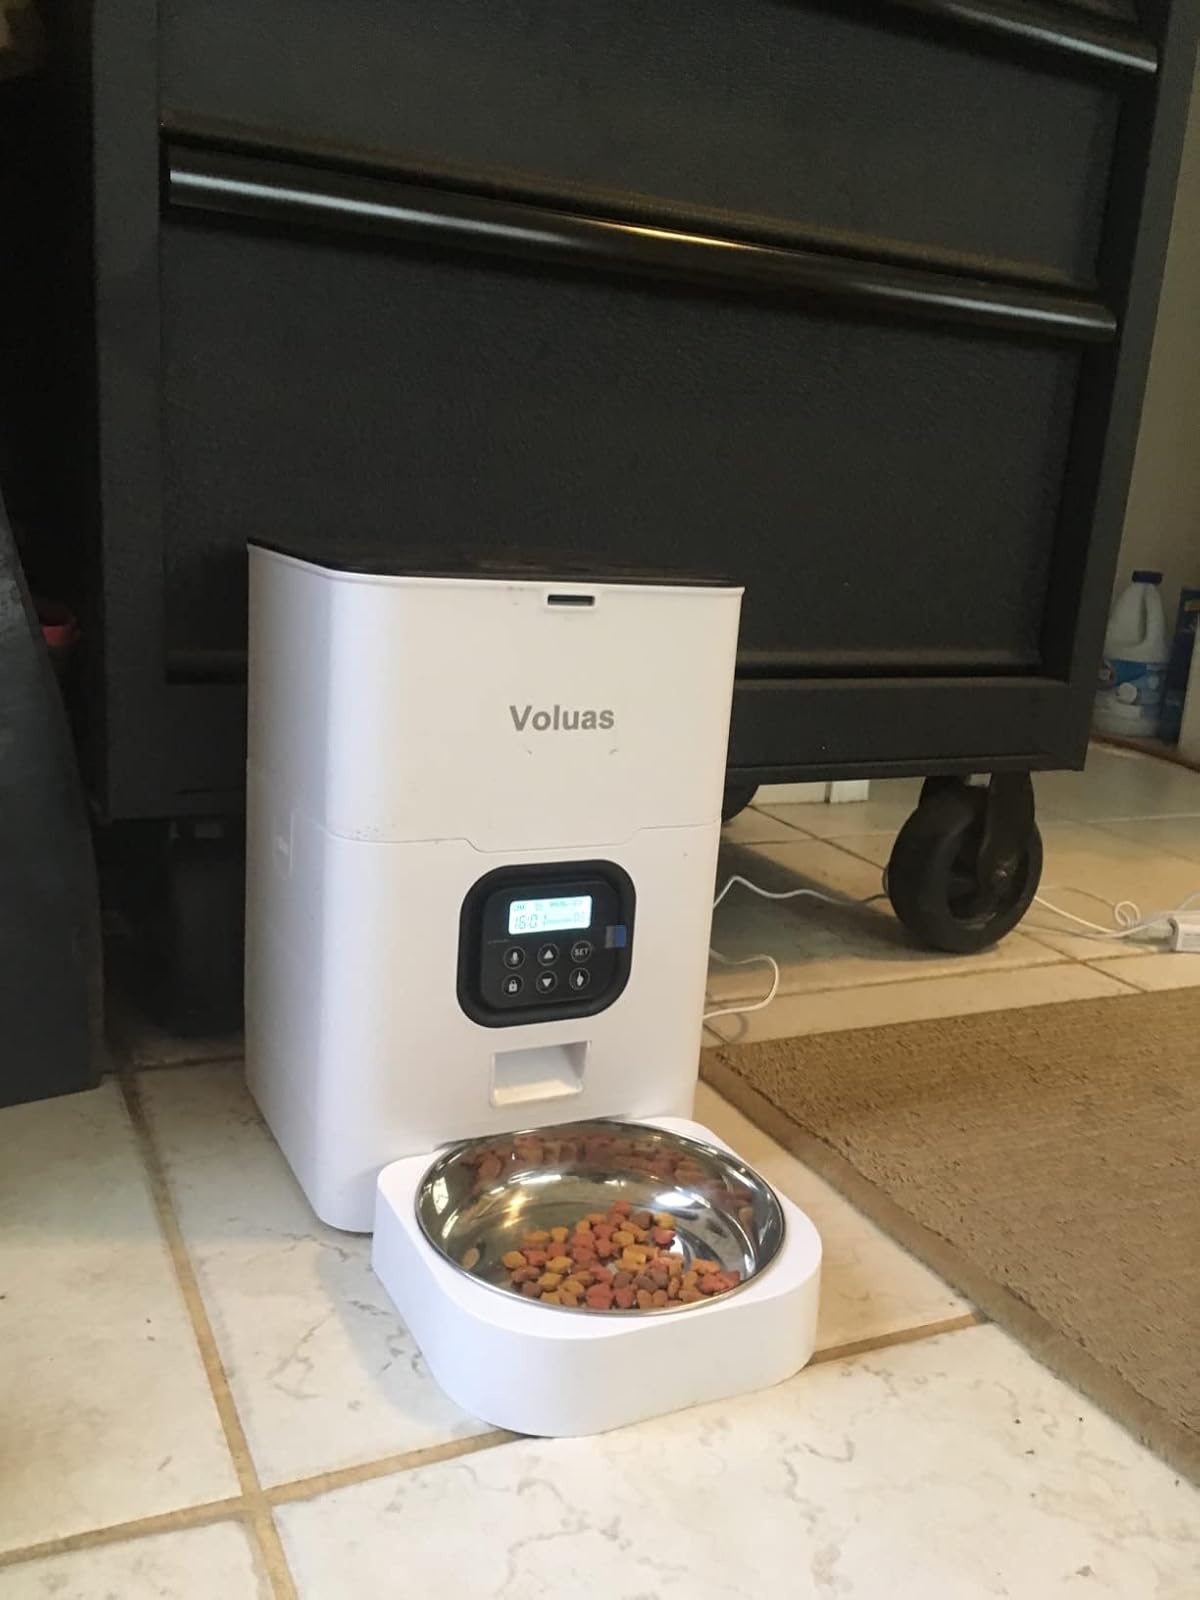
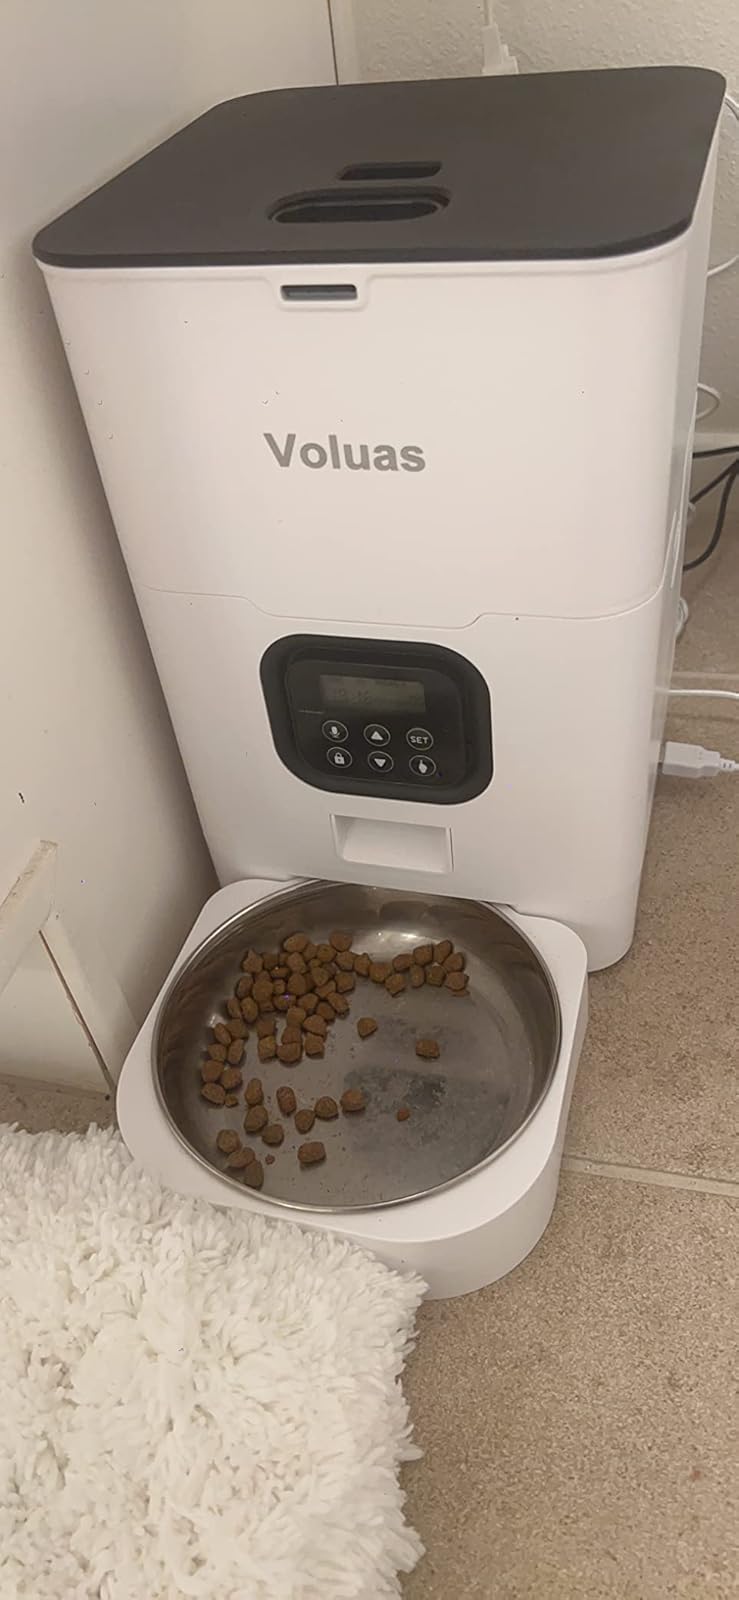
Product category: items_feeder
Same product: yes